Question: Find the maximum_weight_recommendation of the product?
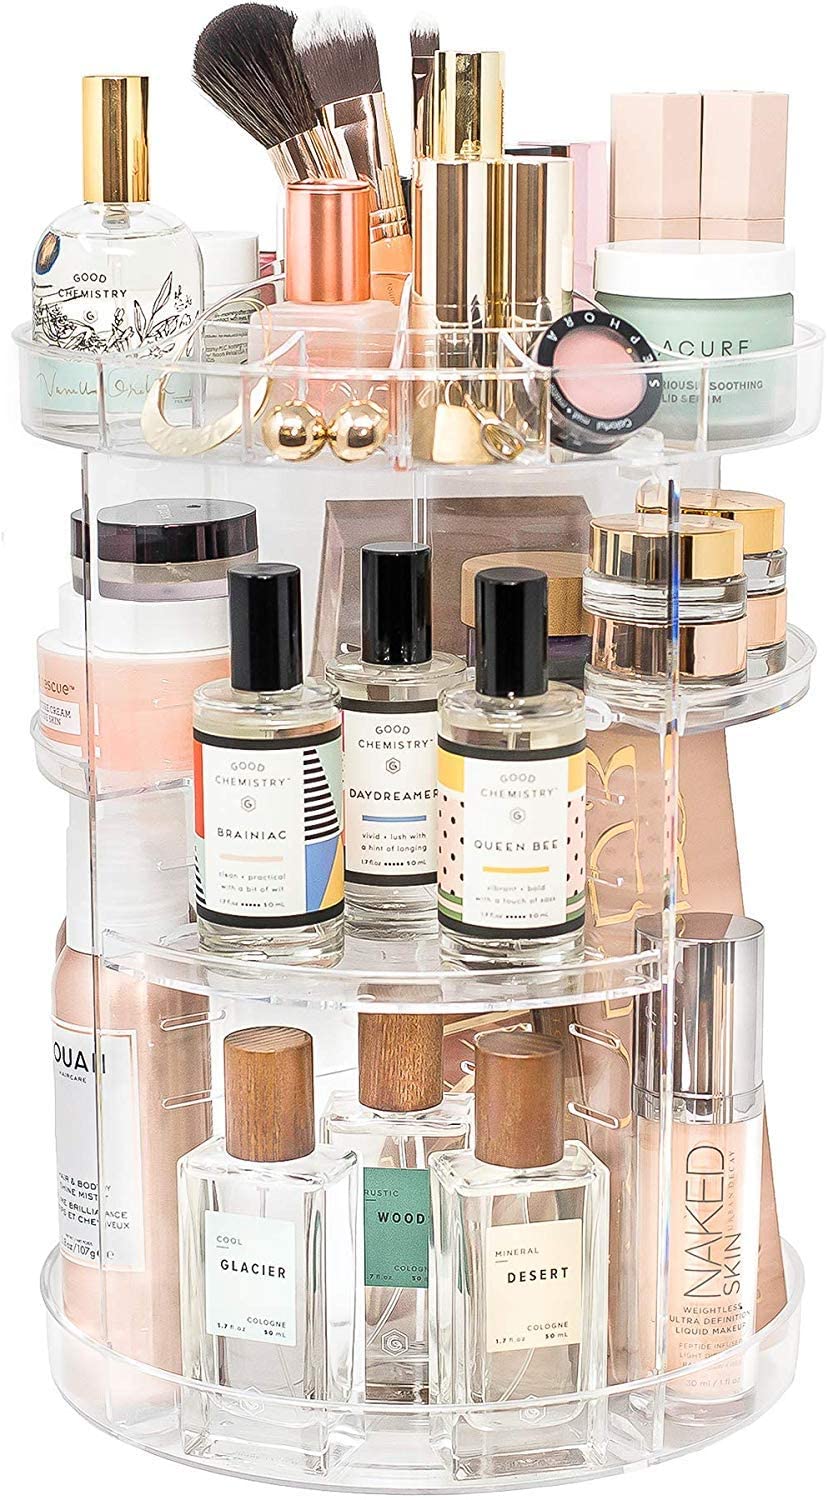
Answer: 7.0 ounce